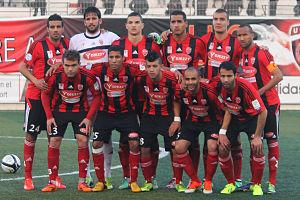
Photo d'équipe de l'USM Alger avant un match de Ligue 1 contre l'USM El Harrach au stade Omar-Hamadi le 15 février 2014. Debout de gauche à droite
Cet article présenté les statistiques et records de l'Union sportive de la médina d'Alger, club de football professionnel algérien basé à Alger, dont la première équipe joue au plus haut niveau du football algerien, la Ligue 1. L'équipe a été créée en 1937.
Le championnat d'Algérie de football, dénommé Ligue 1, ou Ligue 1 Mobilis pour des raisons de sponsoring depuis 2014, est une compétition de football qui est le premier échelon national en Algérie. Bien que lancée dès l’indépendance du pays en 1962 sous forme de tournois régionaux qualificatifs pour un playoff national, la compétition n'a réellement pris la forme classique d'un championnat d'élites nationales qu'à partir de la saison 1964-1965. Le championnat en est donc à 57 éditions à ce jour. La compétition a connu plusieurs formules au cours son histoire. Actuellement, elle met aux prises 20 clubs professionnels.
La saison 2013-2014 de l'USM Alger est la 34ᵉ saison du club en première division algérienne. L'équipe sera en compétition en Ligue 1 et en Coupe d'Algérie.